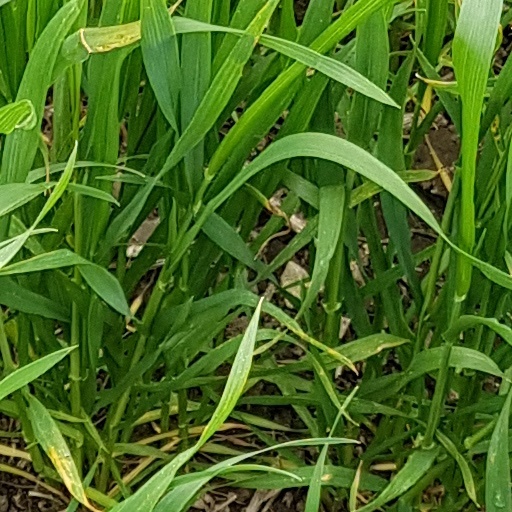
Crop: wheat